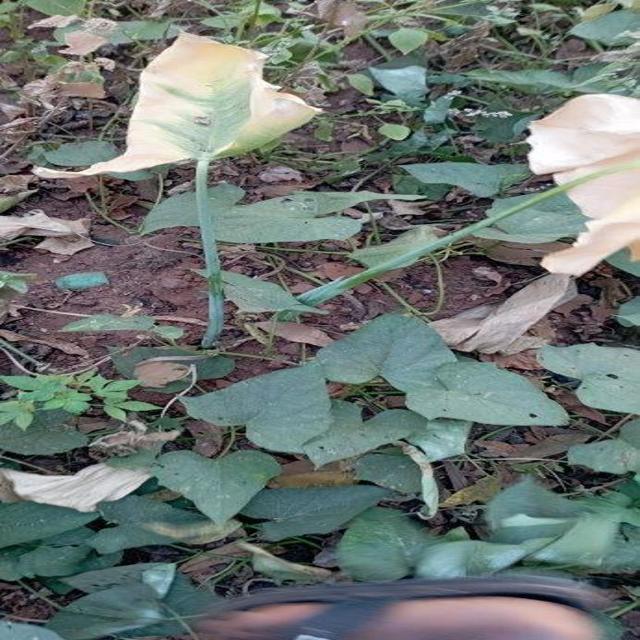
Label: Late_Blight